Effects of climate change

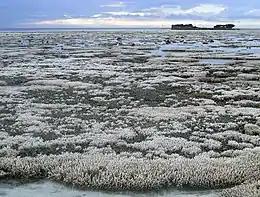
Part of the Great Barrier Reef in Australia in 2016 after a coral bleaching event (partly caused by rising ocean temperatures and marine heatwaves).

Recent warming has had a big effect on natural biological systems. Species worldwide are moving poleward to colder areas. On land, species may move to higher elevations. Marine species find colder water at greater depths. Climate change had the third biggest impact on nature out of various factors in the five decades up to 2020. Only change in land use and sea use and direct exploitation of organisms had a bigger impact.